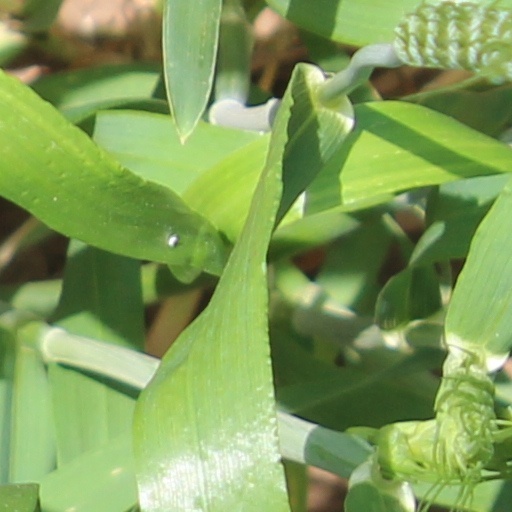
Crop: wheat